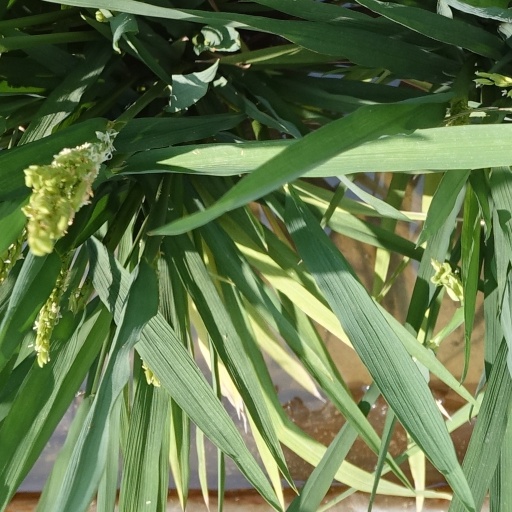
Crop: rice